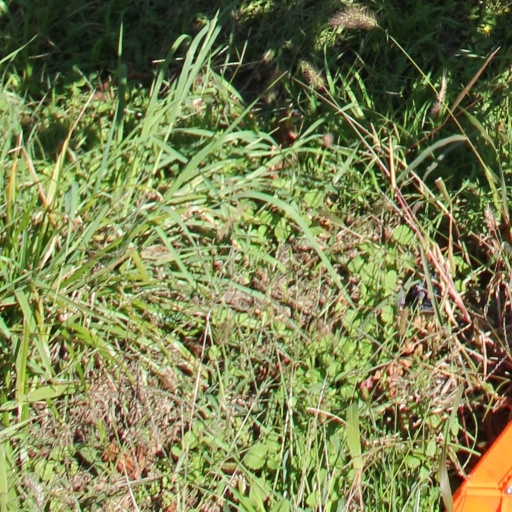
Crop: grape